Social situation in the French suburbs

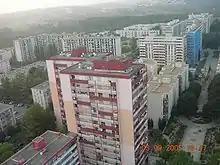
The Grand Mail de la Paillade in the Mosson Quarter of Montpellier was built in the early 1960s. View from the summit of Tour d'Assas.

In 1962, upon the conclusion of the Algerian War 900,000 "pieds-noirs" (the European "colons" in Algeria, but also Maghrebi Jews) were repatriated to France, as well as most of the 91,000 Harkis (native Algerians who fought with the French army during the war). The latter were put in internment camps, while the pieds-noirs settled mainly in the south of France. For example, the city of Montpellier experienced population growth of 94% between 1954 and 1975 (97,501 to 191,354). Harkis were not officially given permission to migrate, but some French military officers helped facilitate their migration to France in order to save them from certain reprisals in Algeria. After being freed from the internment camps, many harkis went on to live alongside other Algerian and Maghrebi (both Berbers and Arabs) immigrants in shantytowns. In 1963, 43% of French Algerians lived in shantytowns. Azouz Begag, Delegate Minister for Equal Opportunities in the government of former Prime Minister Dominique de Villepin (UMP), has written an autobiographic novel, "Le Gone du Chaâba", describing his experience living in a shantytown on the outskirts of Lyon.